Sydney Gay and Lesbian Mardi Gras

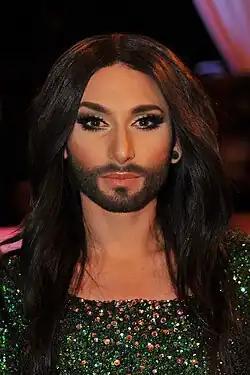

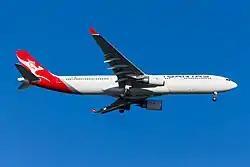

The post parade party is one of the largest ongoing party events in the country. Mardi Gras Party attendances at Sydney's Hordern Pavilion / Royal Hall of Industries peaked in 1998 with tickets sold. In the years since to tickets are consistently sold, an increase over the first Parade Ball held in 1980 at the Paddington Town Hall, a BYO event which attracted 700 guests. Although, by the late first decade of the 21st century, ticket sales has begun to fall, with the 2012 post parade party selling out at tickets; and ticket sales a little lower again in 2013.